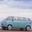
Label: automobile